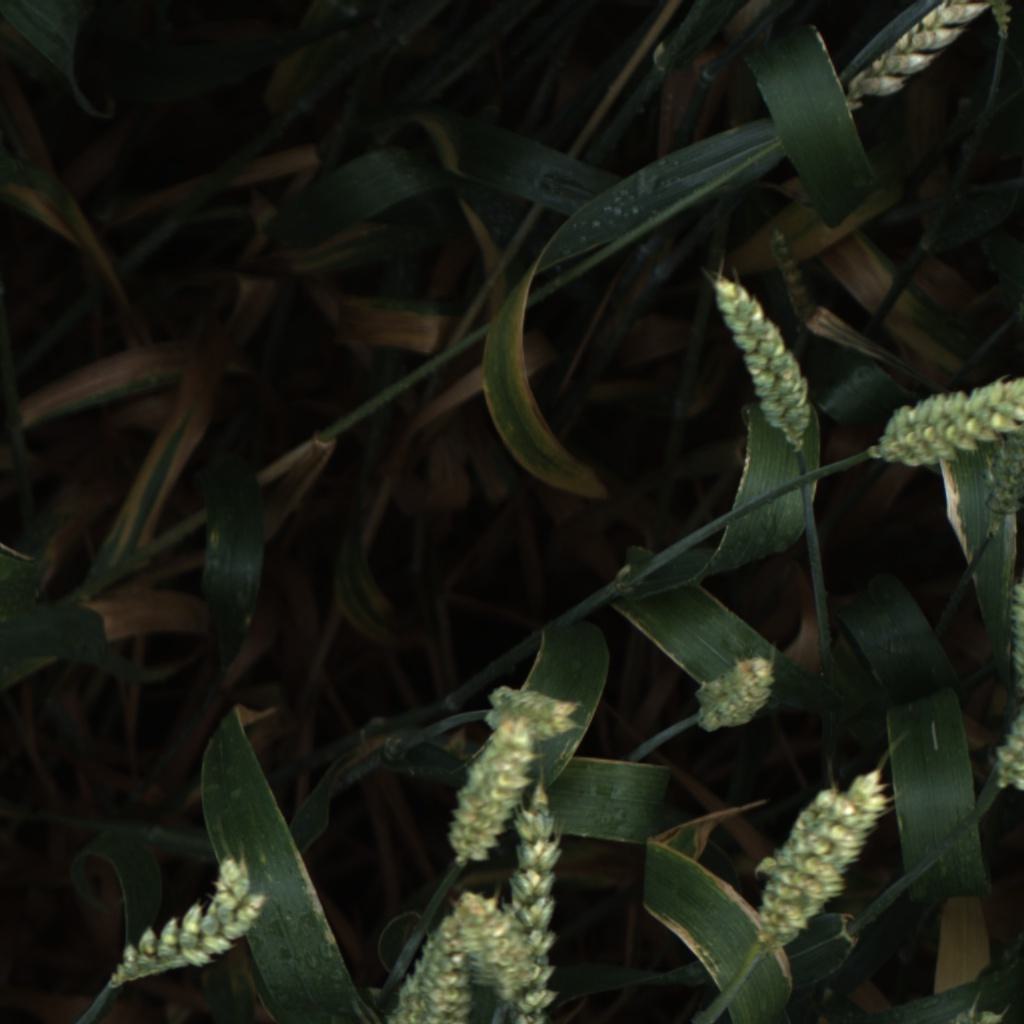
Country: UK
Location: Rothamsted
Wheat development stage: Filling - Ripening